Velkopopovický Kozel

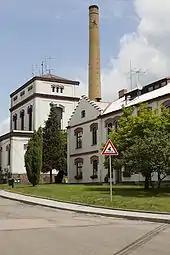
Velkopopovický Kozel brewery

The first historical mention of Velkopopovicky Kozel dates back to the 14th century. The brewery in Velké Popovice, as we know it today, has its origins in the 19th century. After years of disagreements and a gradual decline, the brewery was bought by a rich industrial tycoon, František Ringhoffer, who was the mayor of Smíchov and one of the most successful entrepreneurs at the time.